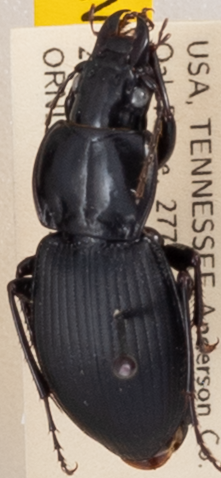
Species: Cyclotrachelus sigillatus
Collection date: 2022-09-28
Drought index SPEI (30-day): -0.432
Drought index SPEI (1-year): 0.1
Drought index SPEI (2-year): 0.44